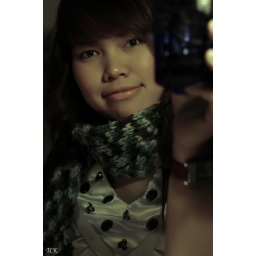
in my apartment , no flash , only table lamp 50mmf1,8